Answer in natural language. Considering the relative positions, is CoffeeMachine to the left or right of black wooden spindleback chair (marked C)? Choose between the following options: right or left
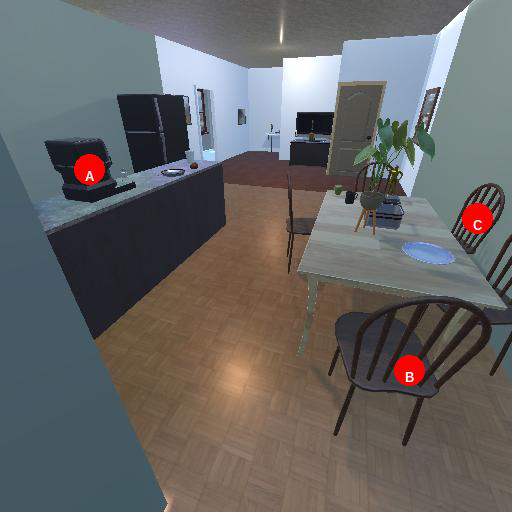
<answer>left</answer>